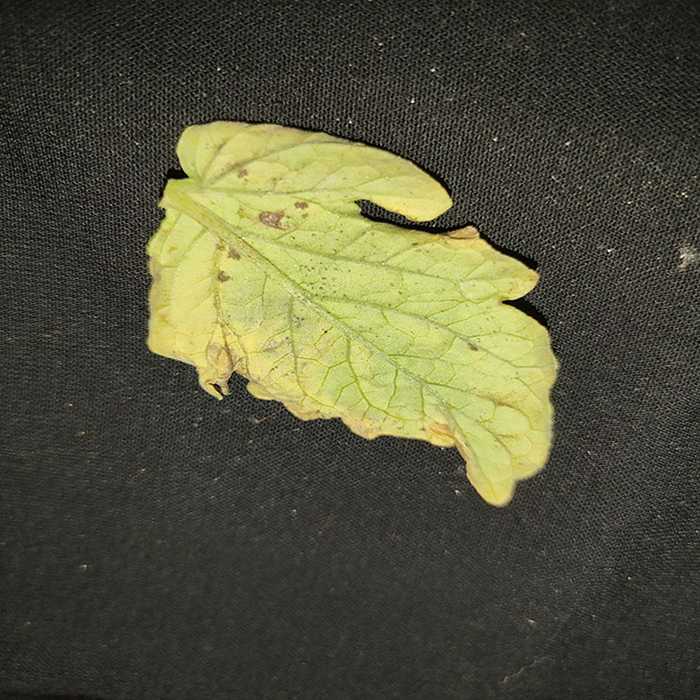
Plant: Tomato
Label: Tomato Bacterial spot